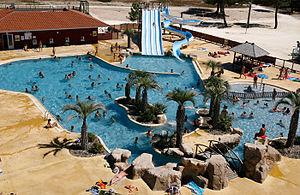
parc aquatique du camping naturiste chm-montalivet en gironde, france
Le tourisme naturiste ou tourisme nudiste est une forme de tourisme pour lequel les pratiquants fréquentent soit des établissements touristiques dédiés à la pratique du naturisme, soit des lieux de villégiature ordinaires mais avec une pratique du nudisme sur place ou à proximité. Il s'est développé à partir des années 1920 en Europe.
Le naturisme est un mode de vie impliquant une pratique collective du nudisme, et basé sur l'idée de retour à l'état naturel.
Placé au sud de la commune de Vendays-Montalivet, sur le littoral du Médoc à 85 kilomètres au nord-ouest de Bordeaux, le Centre héliomarin de Vendays-Montalivet est le plus ancien centre de vacances naturiste familial du monde ; jouxtant loisirs naturistes et balnéaires, le centre ouvre en 1950 pour être rapidement présenté comme un modèle international. C’est là qu’est signé l’acte de fondation de la Fédération naturiste internationale.